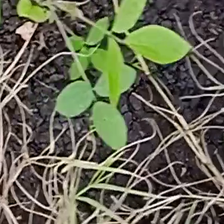
Weed species: Harali_(Cynodon_dactylon)